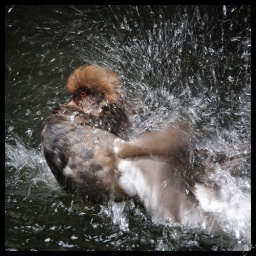
A duck splashin about in the water. Taken before I entered jurong bird park.